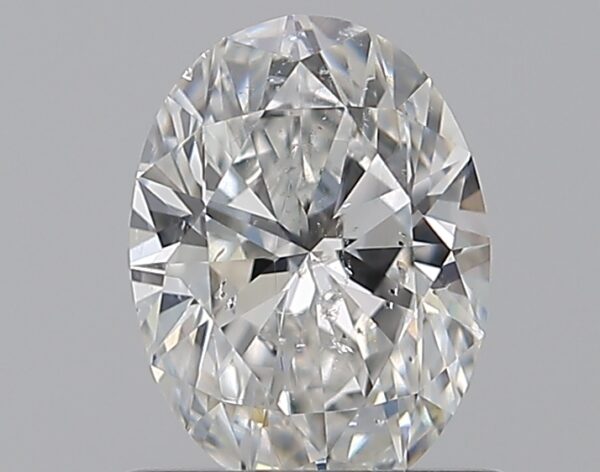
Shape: oval
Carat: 0.7
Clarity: SI2
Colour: G
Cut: EX
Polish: EX
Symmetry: VG
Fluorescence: F
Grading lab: GIA
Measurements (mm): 6.78 x 5.06 x 3.15